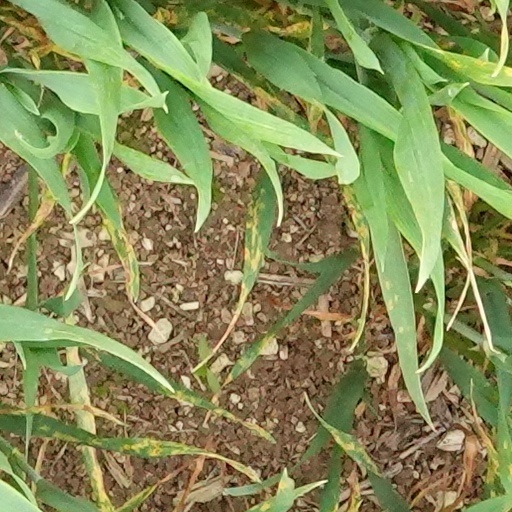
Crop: wheat